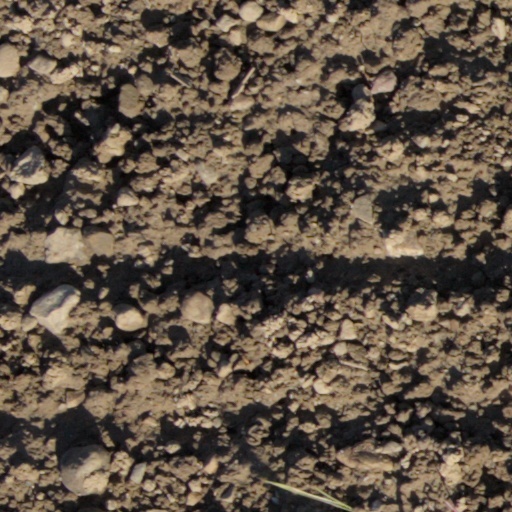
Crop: wheat